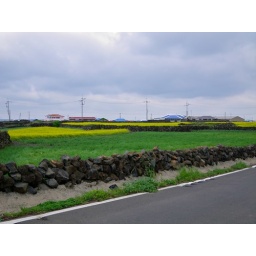
Udo Island, one field after another separated by lava rock walls.